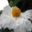
Label: poppy